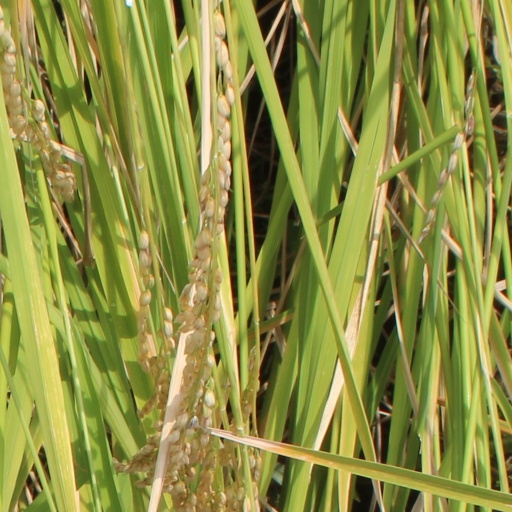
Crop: rice